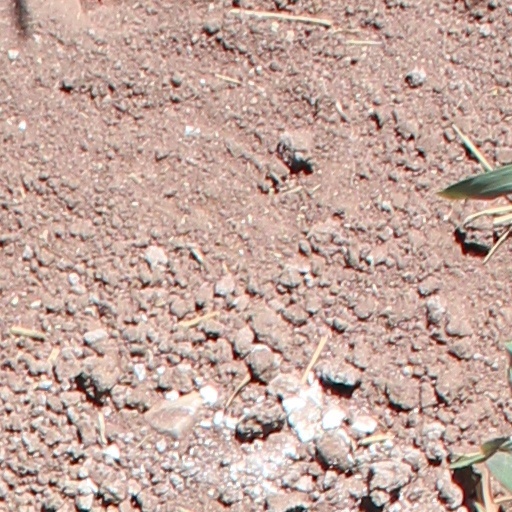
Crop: wheat